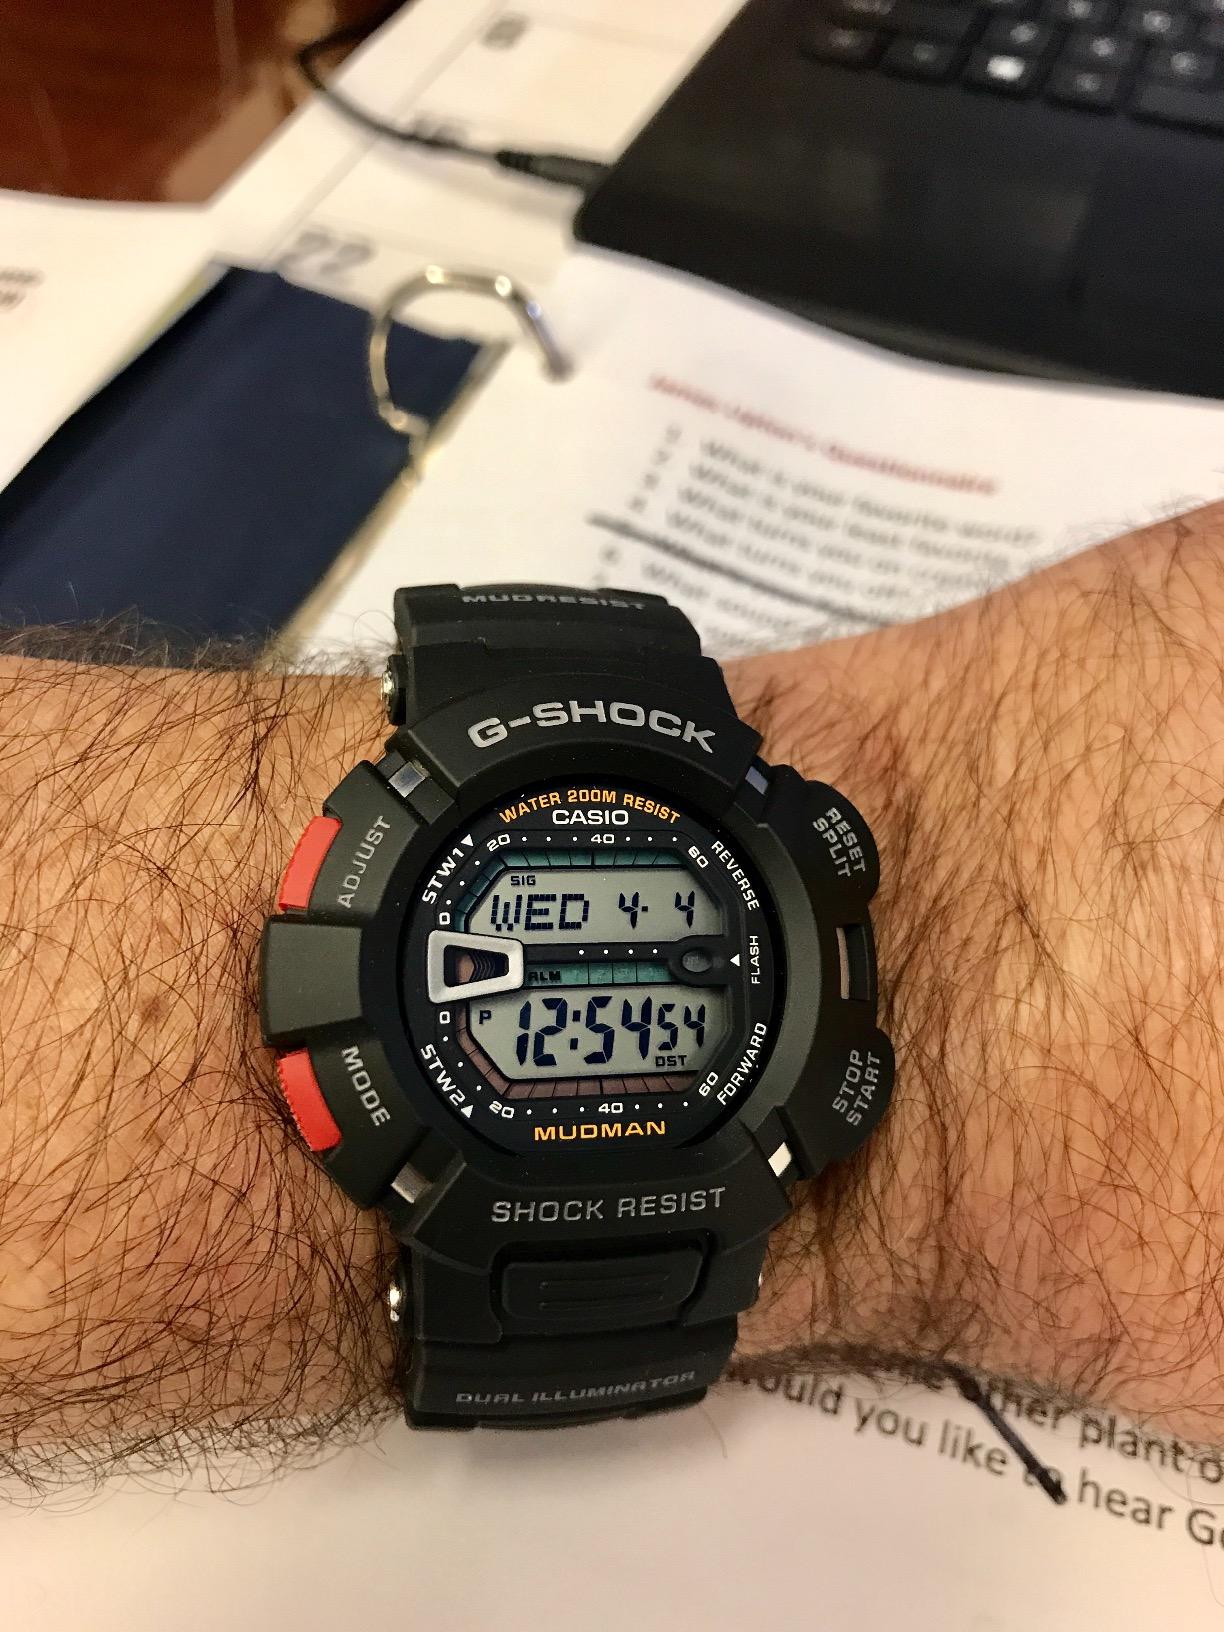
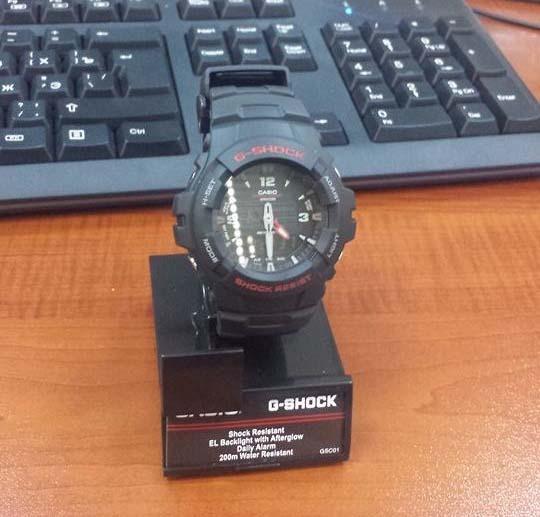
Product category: accessories_watch
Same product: no